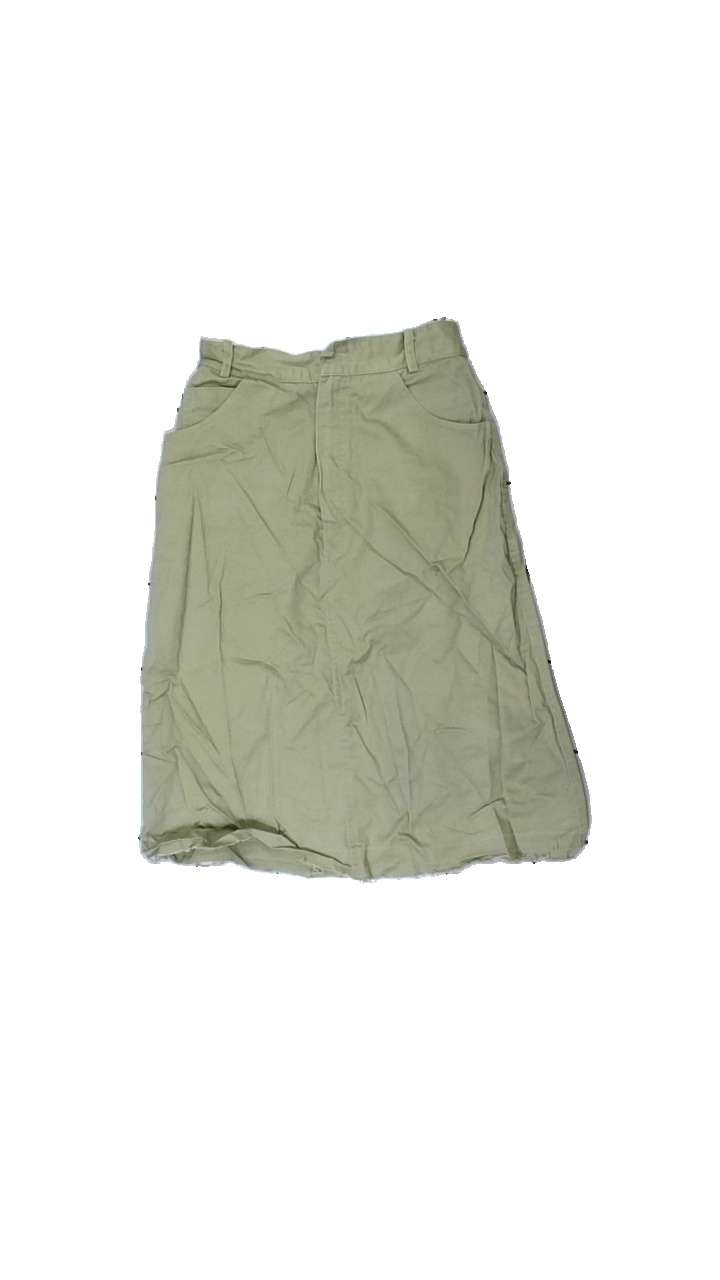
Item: Skirt (Ladies)
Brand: Missing
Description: grön kjol, mycket skrynklig och har spruckit längst ner i sömmen.
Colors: Green
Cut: Regular
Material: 100% cotton
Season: All
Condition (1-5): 3
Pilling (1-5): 5
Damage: spruckit längst ner i sömmen
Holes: Minor
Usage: Export
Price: <50